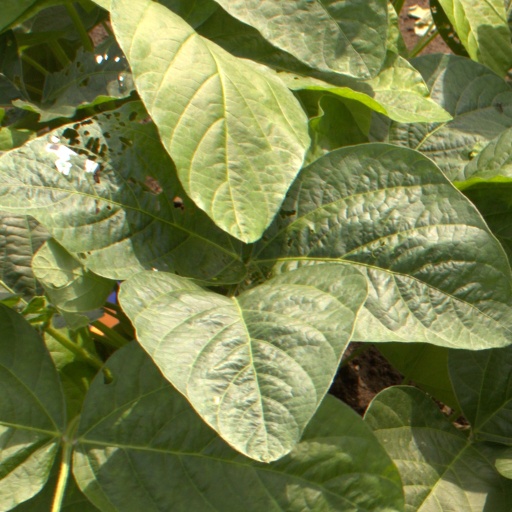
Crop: soybean